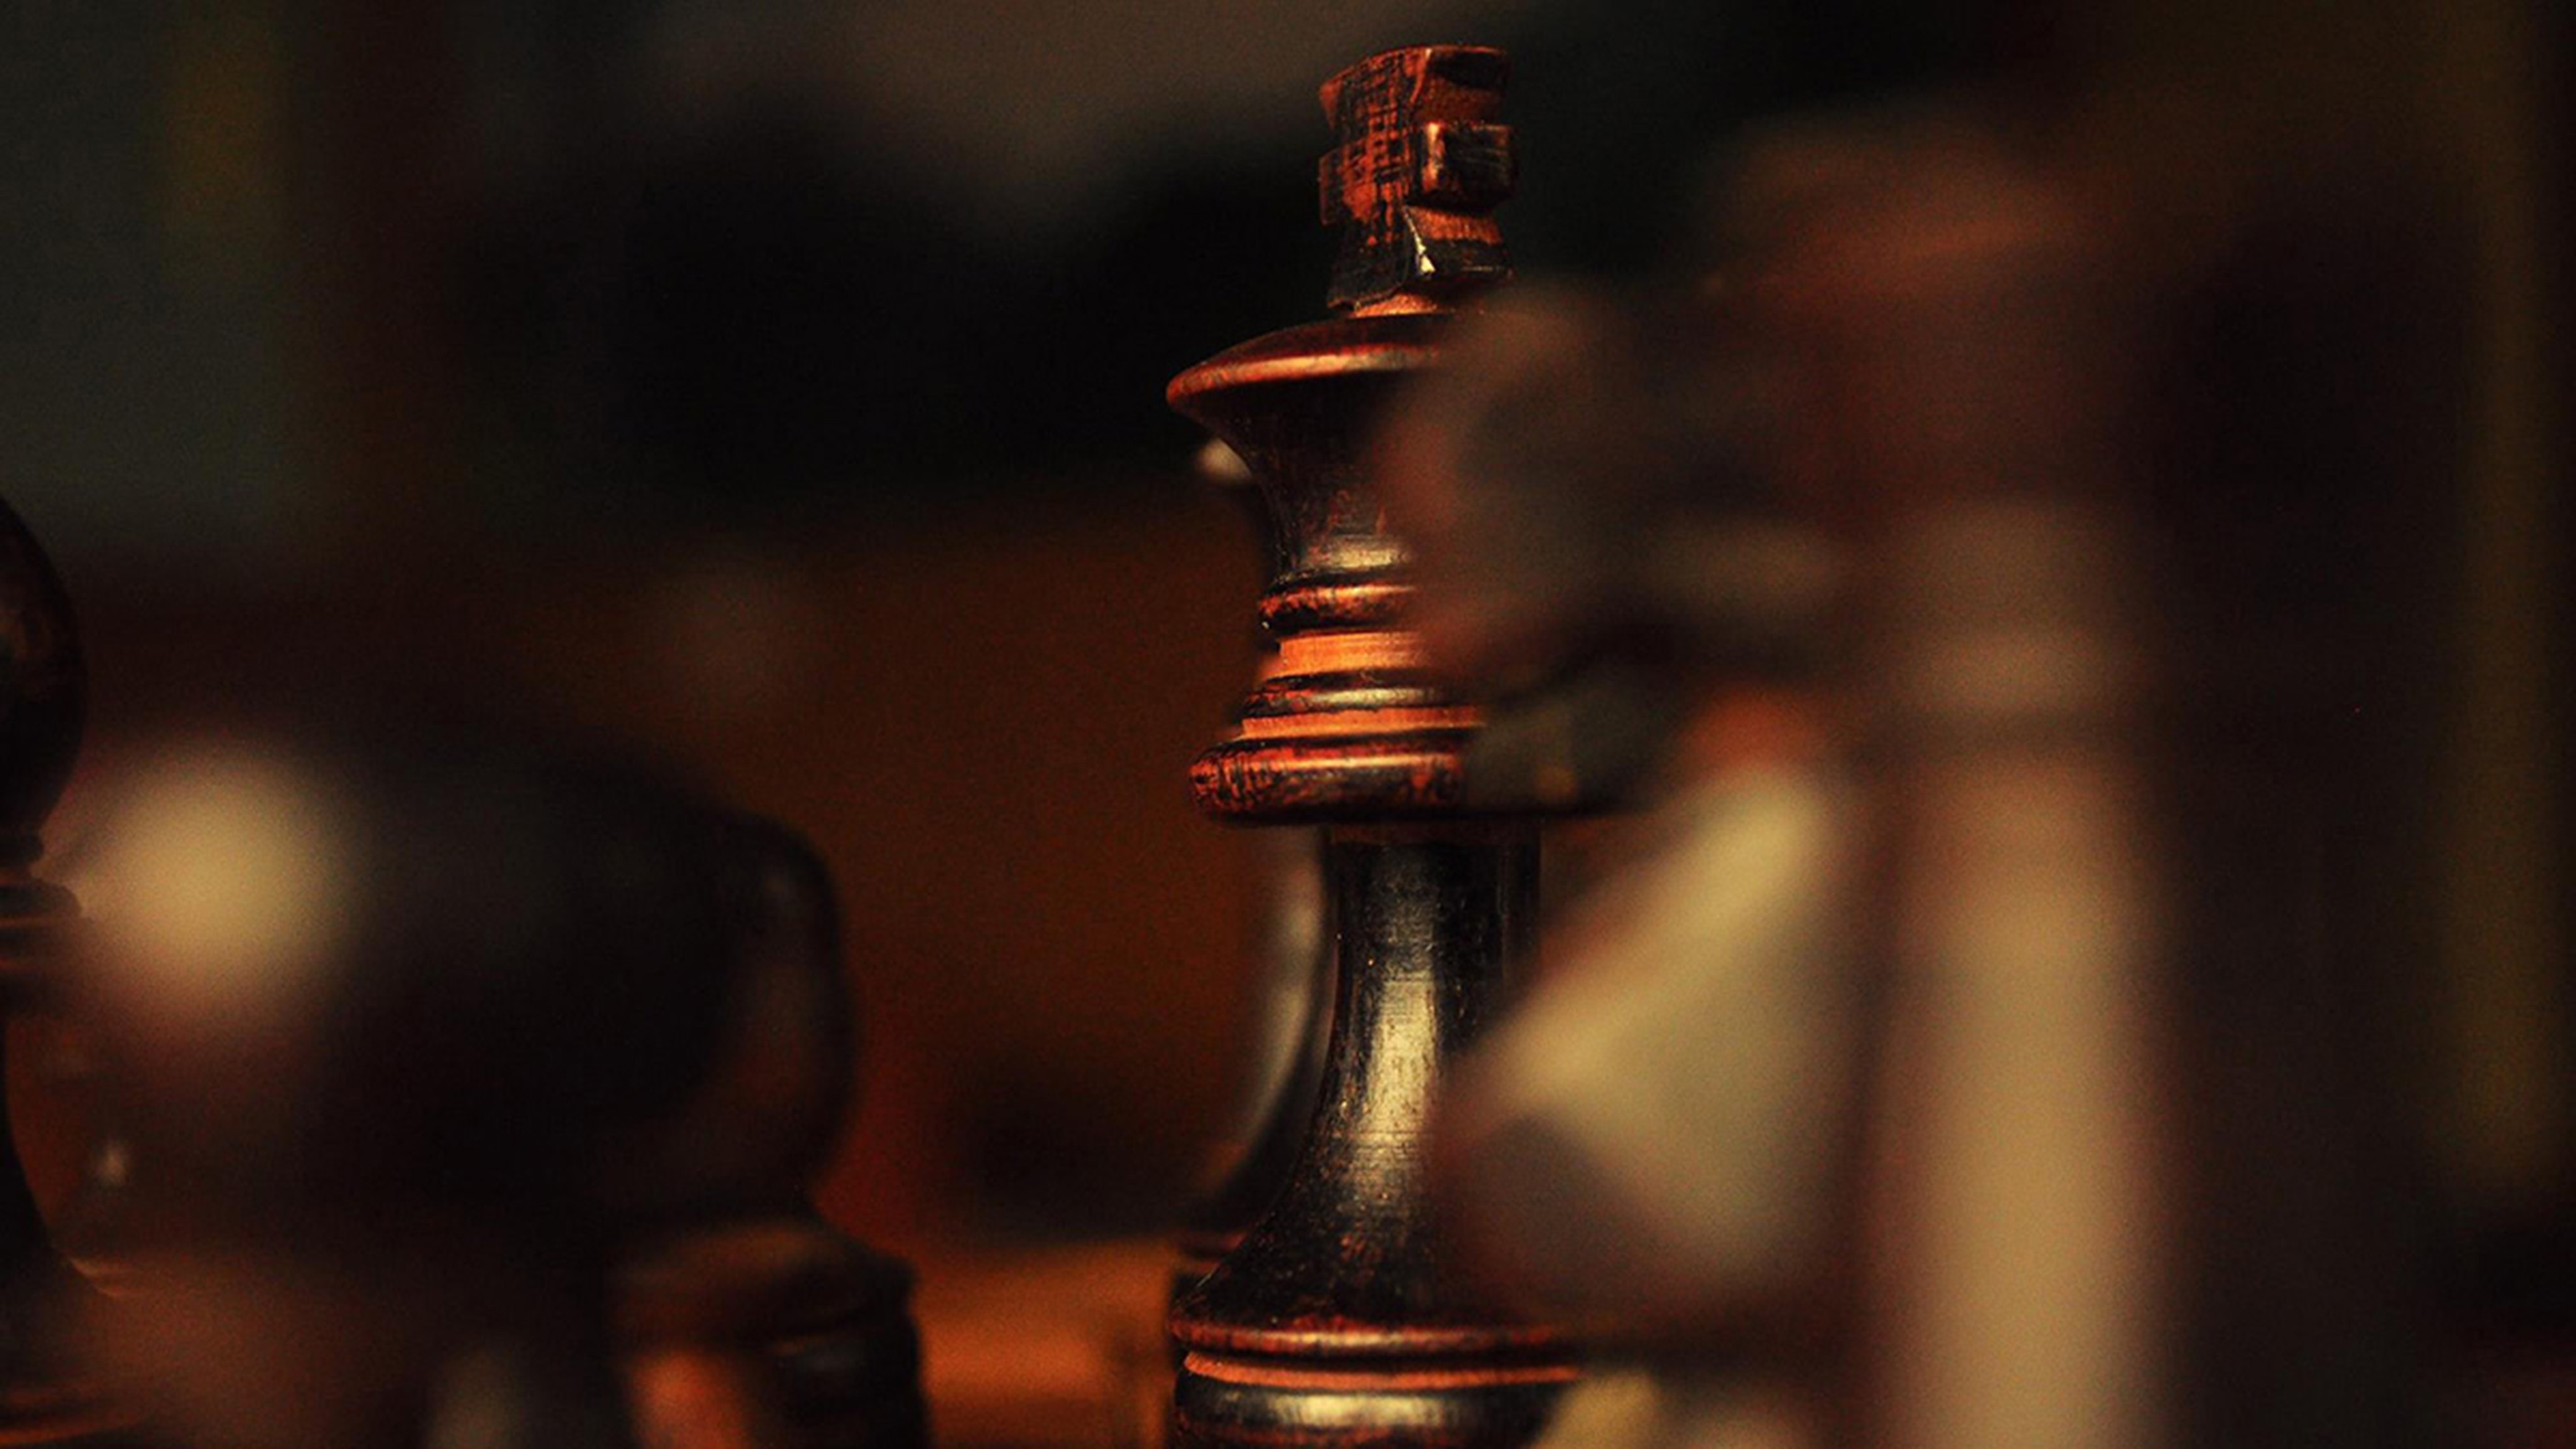
light, night, red, darkness, lighting, temple